Proton X70

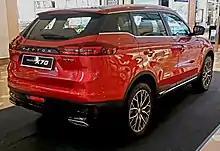

Local assembly of the X70 in Proton's Tanjung Malim plant commenced on 13 December 2019. In February 2020, the locally assembled (CKD) version was launched with lowered pricing and a few major mechanical updates. The gearbox is now a 7-speed wet DCT, and the same 1.8-litre TGDI engine has its torque increased by (to ). It is still available in four variants, however the top two variants had received a major revision. The Executive AWD trim has been discontinued due to low demand and in its place the Premium 2WD. The CKD Premium 2WD trim however excludes the panoramic sunroof previously included in the CBU version. The panoramic sunroof is instead reserved for the top-of-the-line Premium X 2WD; the only additional feature for this variant. Although identical in styling to the CBU, the CKD version is distinguishable by its use of Proton's new round logo. With the introduction of the CKD units, the CBU units were no longer being imported from China.